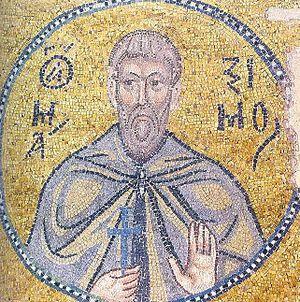
Maxime le Confesseur est un moine et théologien byzantin.